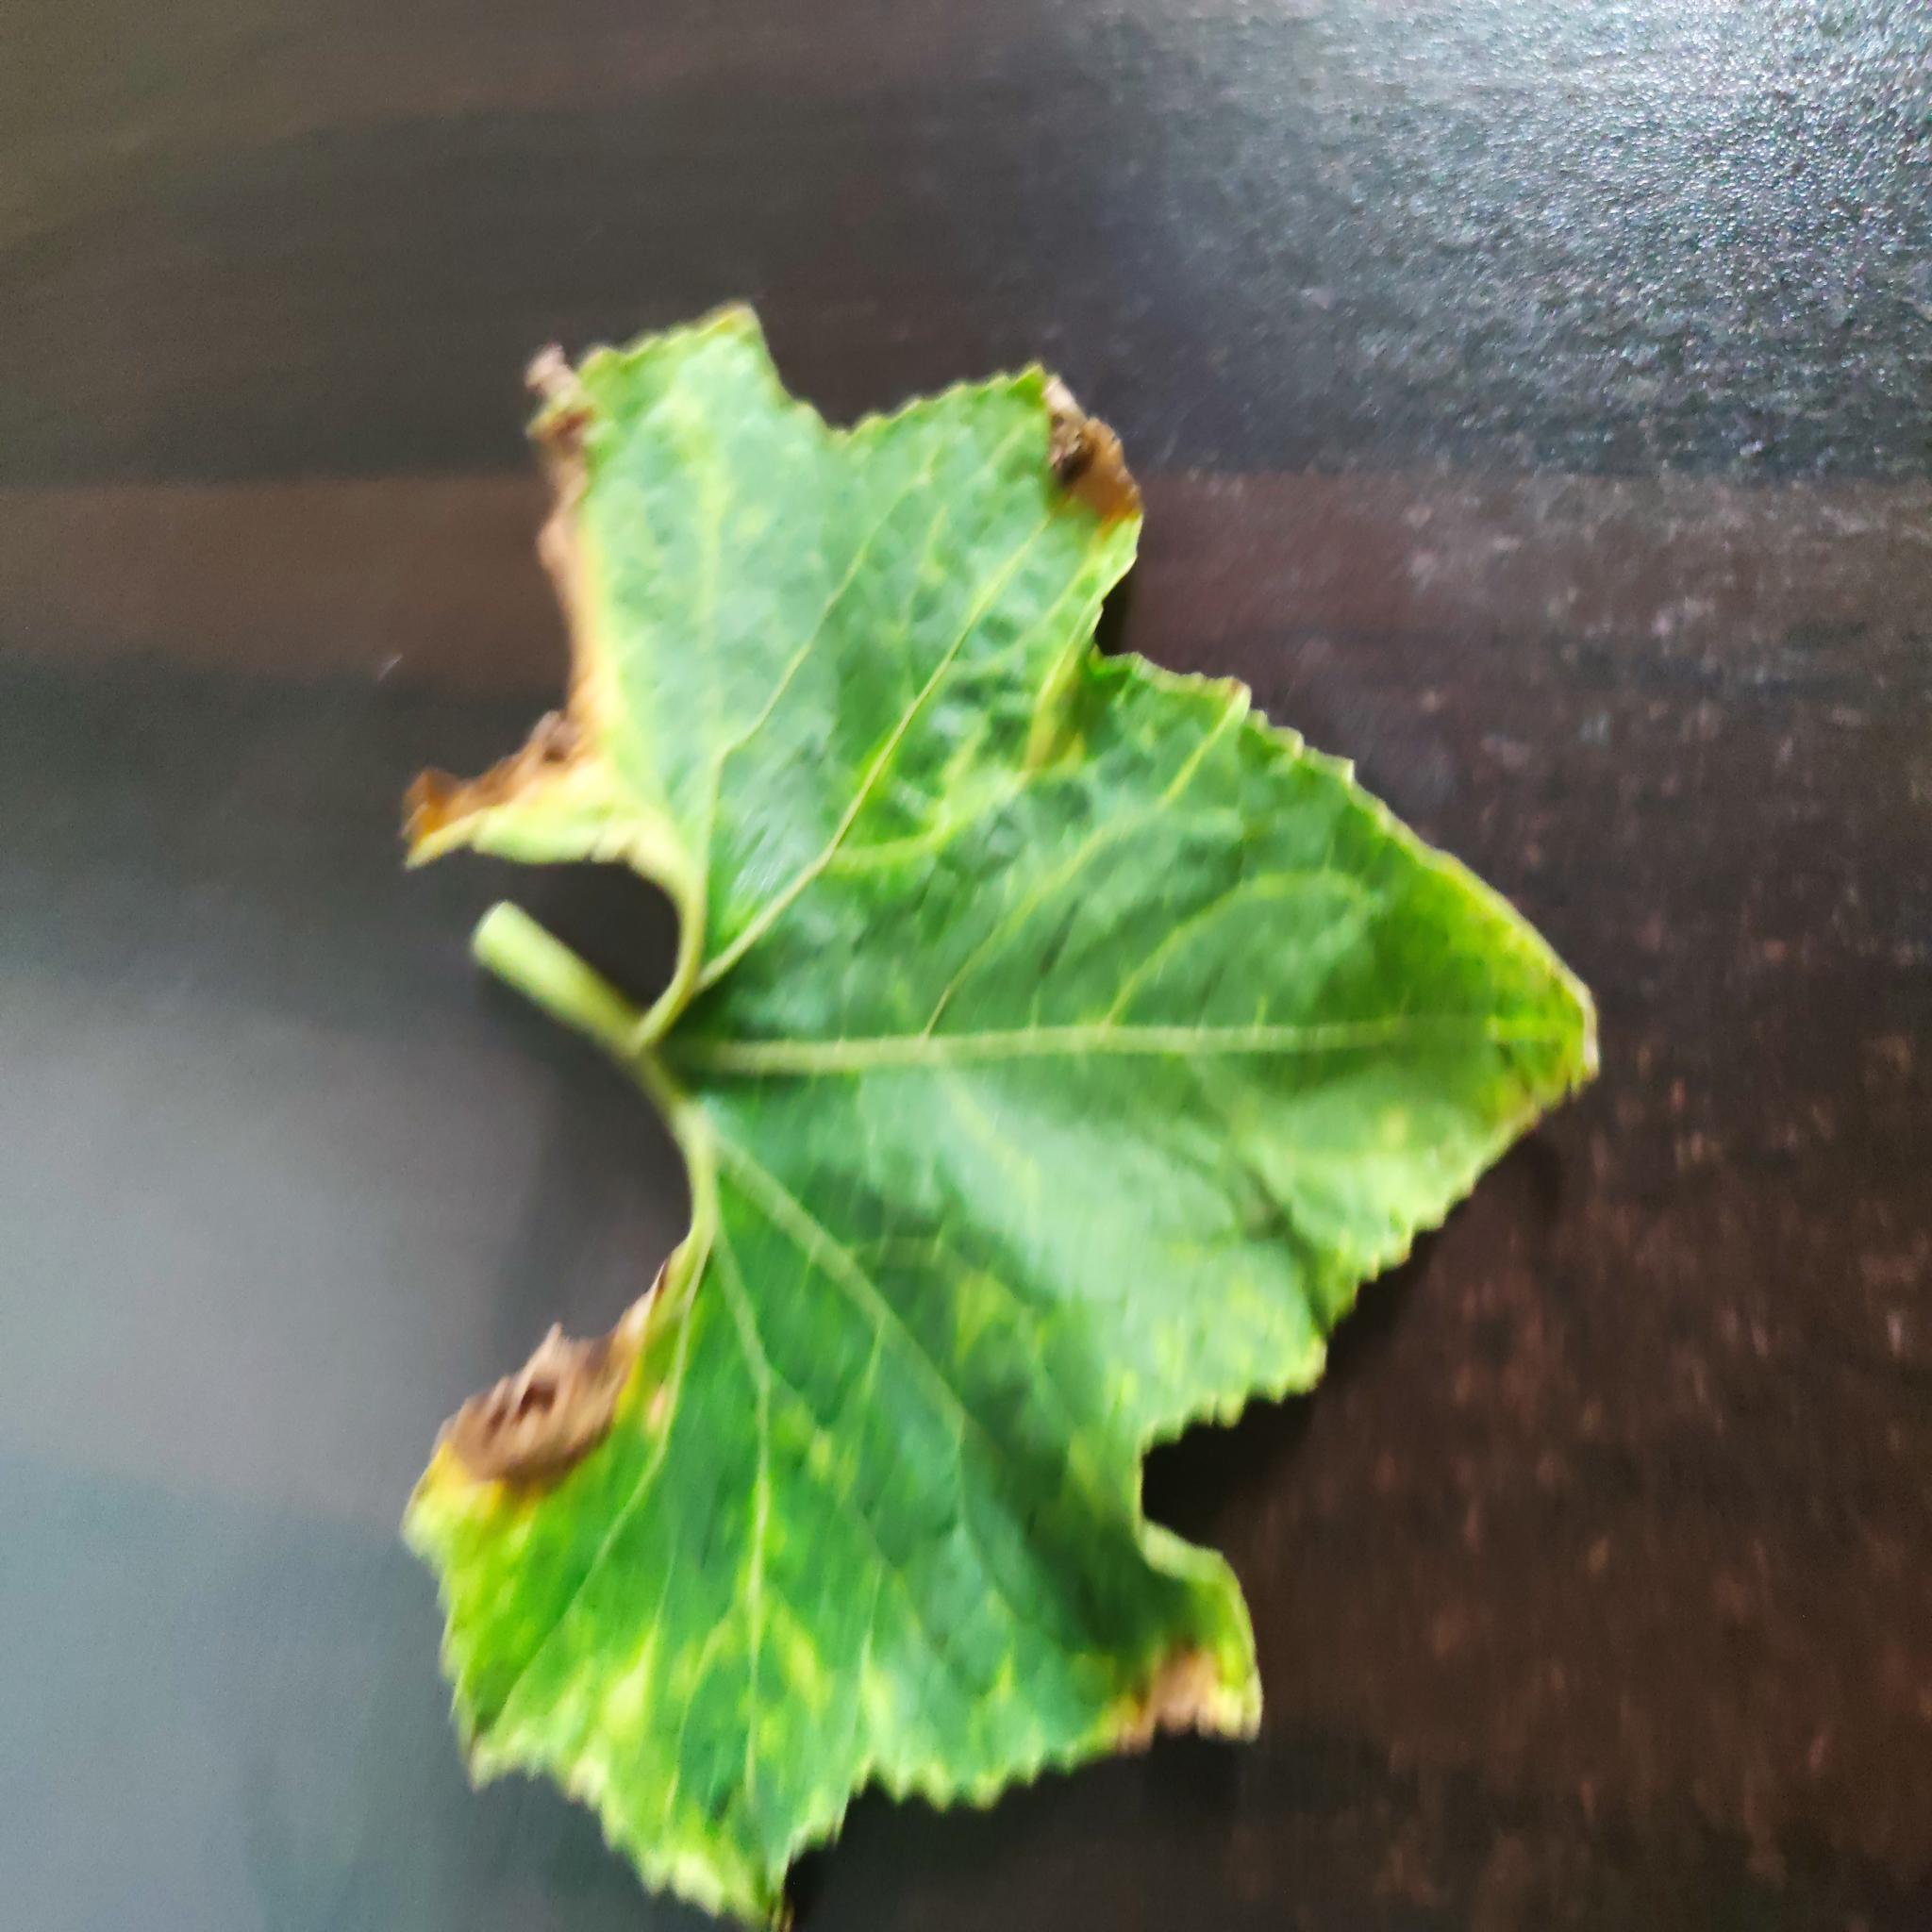
Label: Downy mildew